Lordship Lane, Haringey

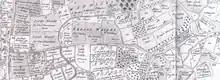
Earl of Dorset's Tottenham survey.

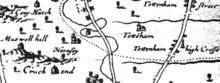
John Ogilby Map 1677

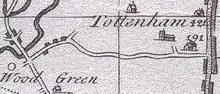
John Warburton's Map

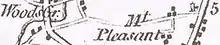
John Carey's Map

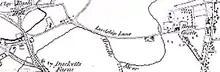
Greenwood's Map 1819

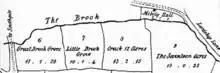
Ducketts Farm Fields c1846

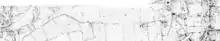
OS Edition 1 1864 25"

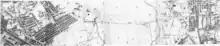
OS Edition 2 1895 25"

The maps are also references.